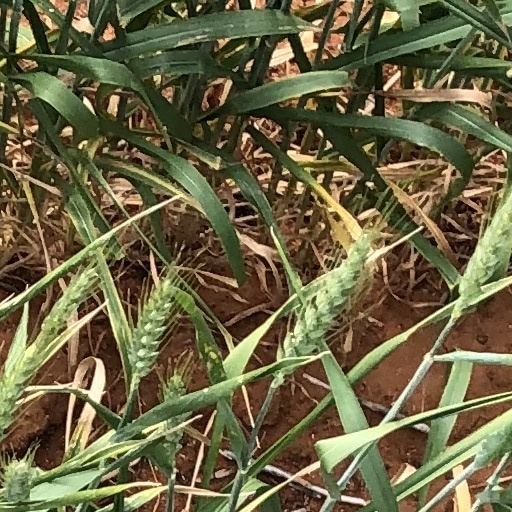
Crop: wheat